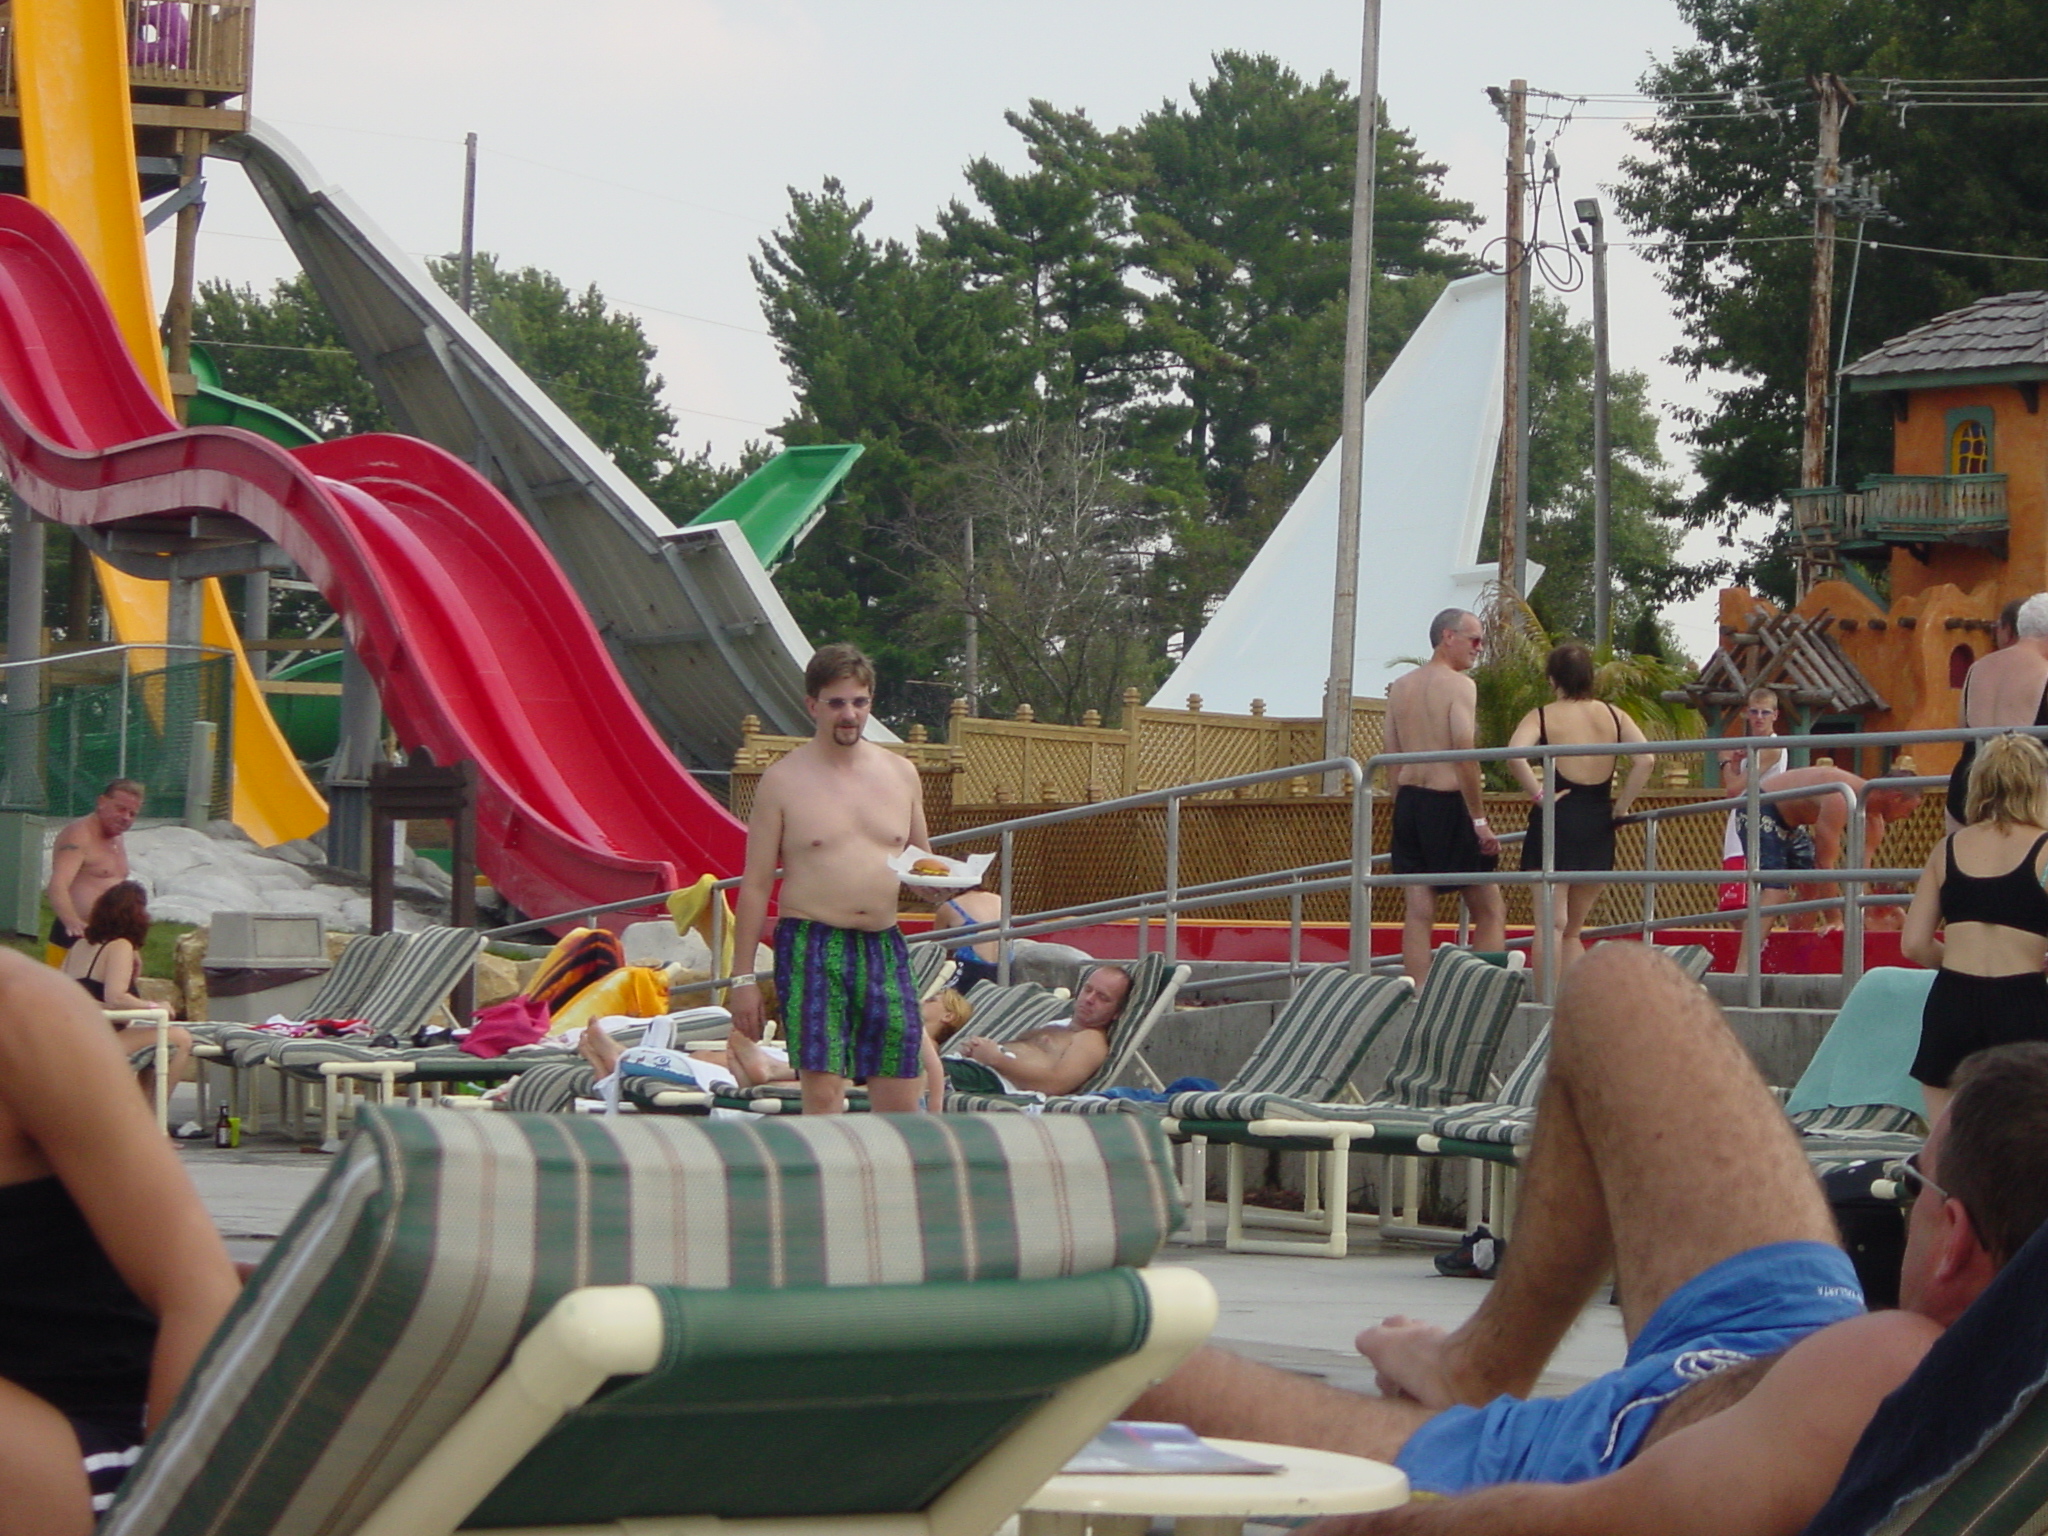
travel, leisure, fun, amusement park, recreation, vacation, water park, park, tourism, fair